Vilnius St. Joseph Seminary

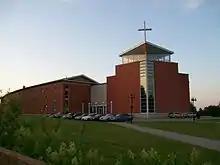

The seminary prepares candidates for priesthood in the Vilnius Archdiocese and the dioceses of Panevėžys and Kaišiadorys. Over the course of the six-year programme, candidates study philosophy, theology, sociology, church history and teachings, educational theory, singing, psychology, languages, art history, and rhetoric. Its graduates receive a baccalaureate from the Pontifical Lateran University.